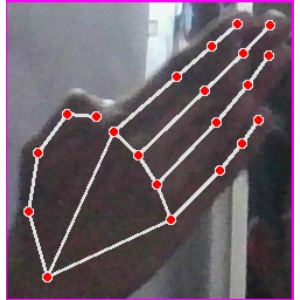
अक्षर: घ